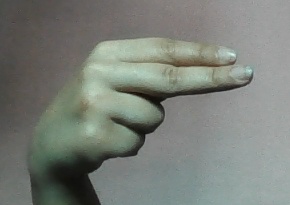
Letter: ain